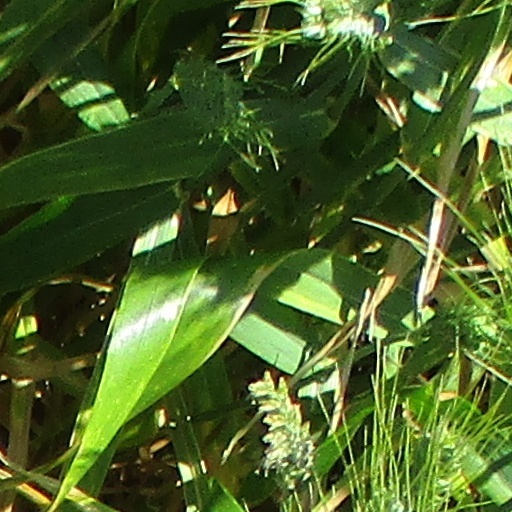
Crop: wheat